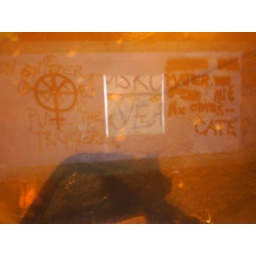
A wall in a bar in the Metelkova Mesto complex in Slovenia